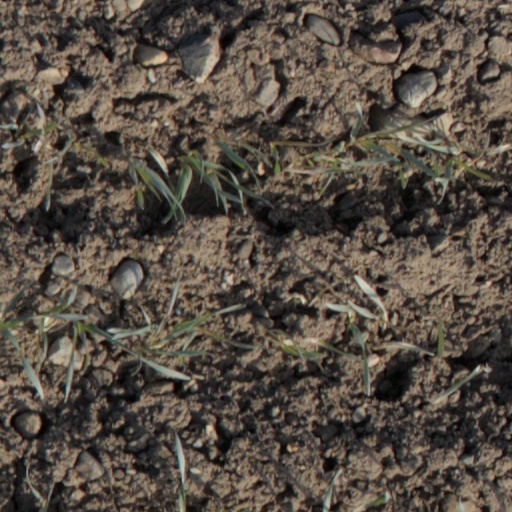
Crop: wheat